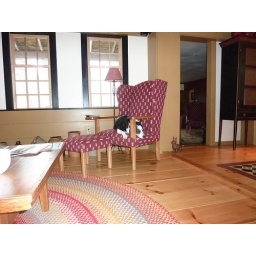
Sobe has taken to sitting in the chair by the window, listening and watching the world go by...